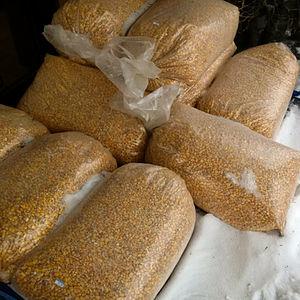
Ce maîs est destiné à attirer le chevreuil pour la chasse.
Le maïs, appelé blé d’Inde au Canada, est une plante herbacée tropicale annuelle de la famille des Poacées, largement cultivée comme céréale pour ses grains riches en amidon, mais aussi comme plante fourragère. Le terme désigne aussi le grain de maïs lui-même.